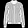
Label: Coat